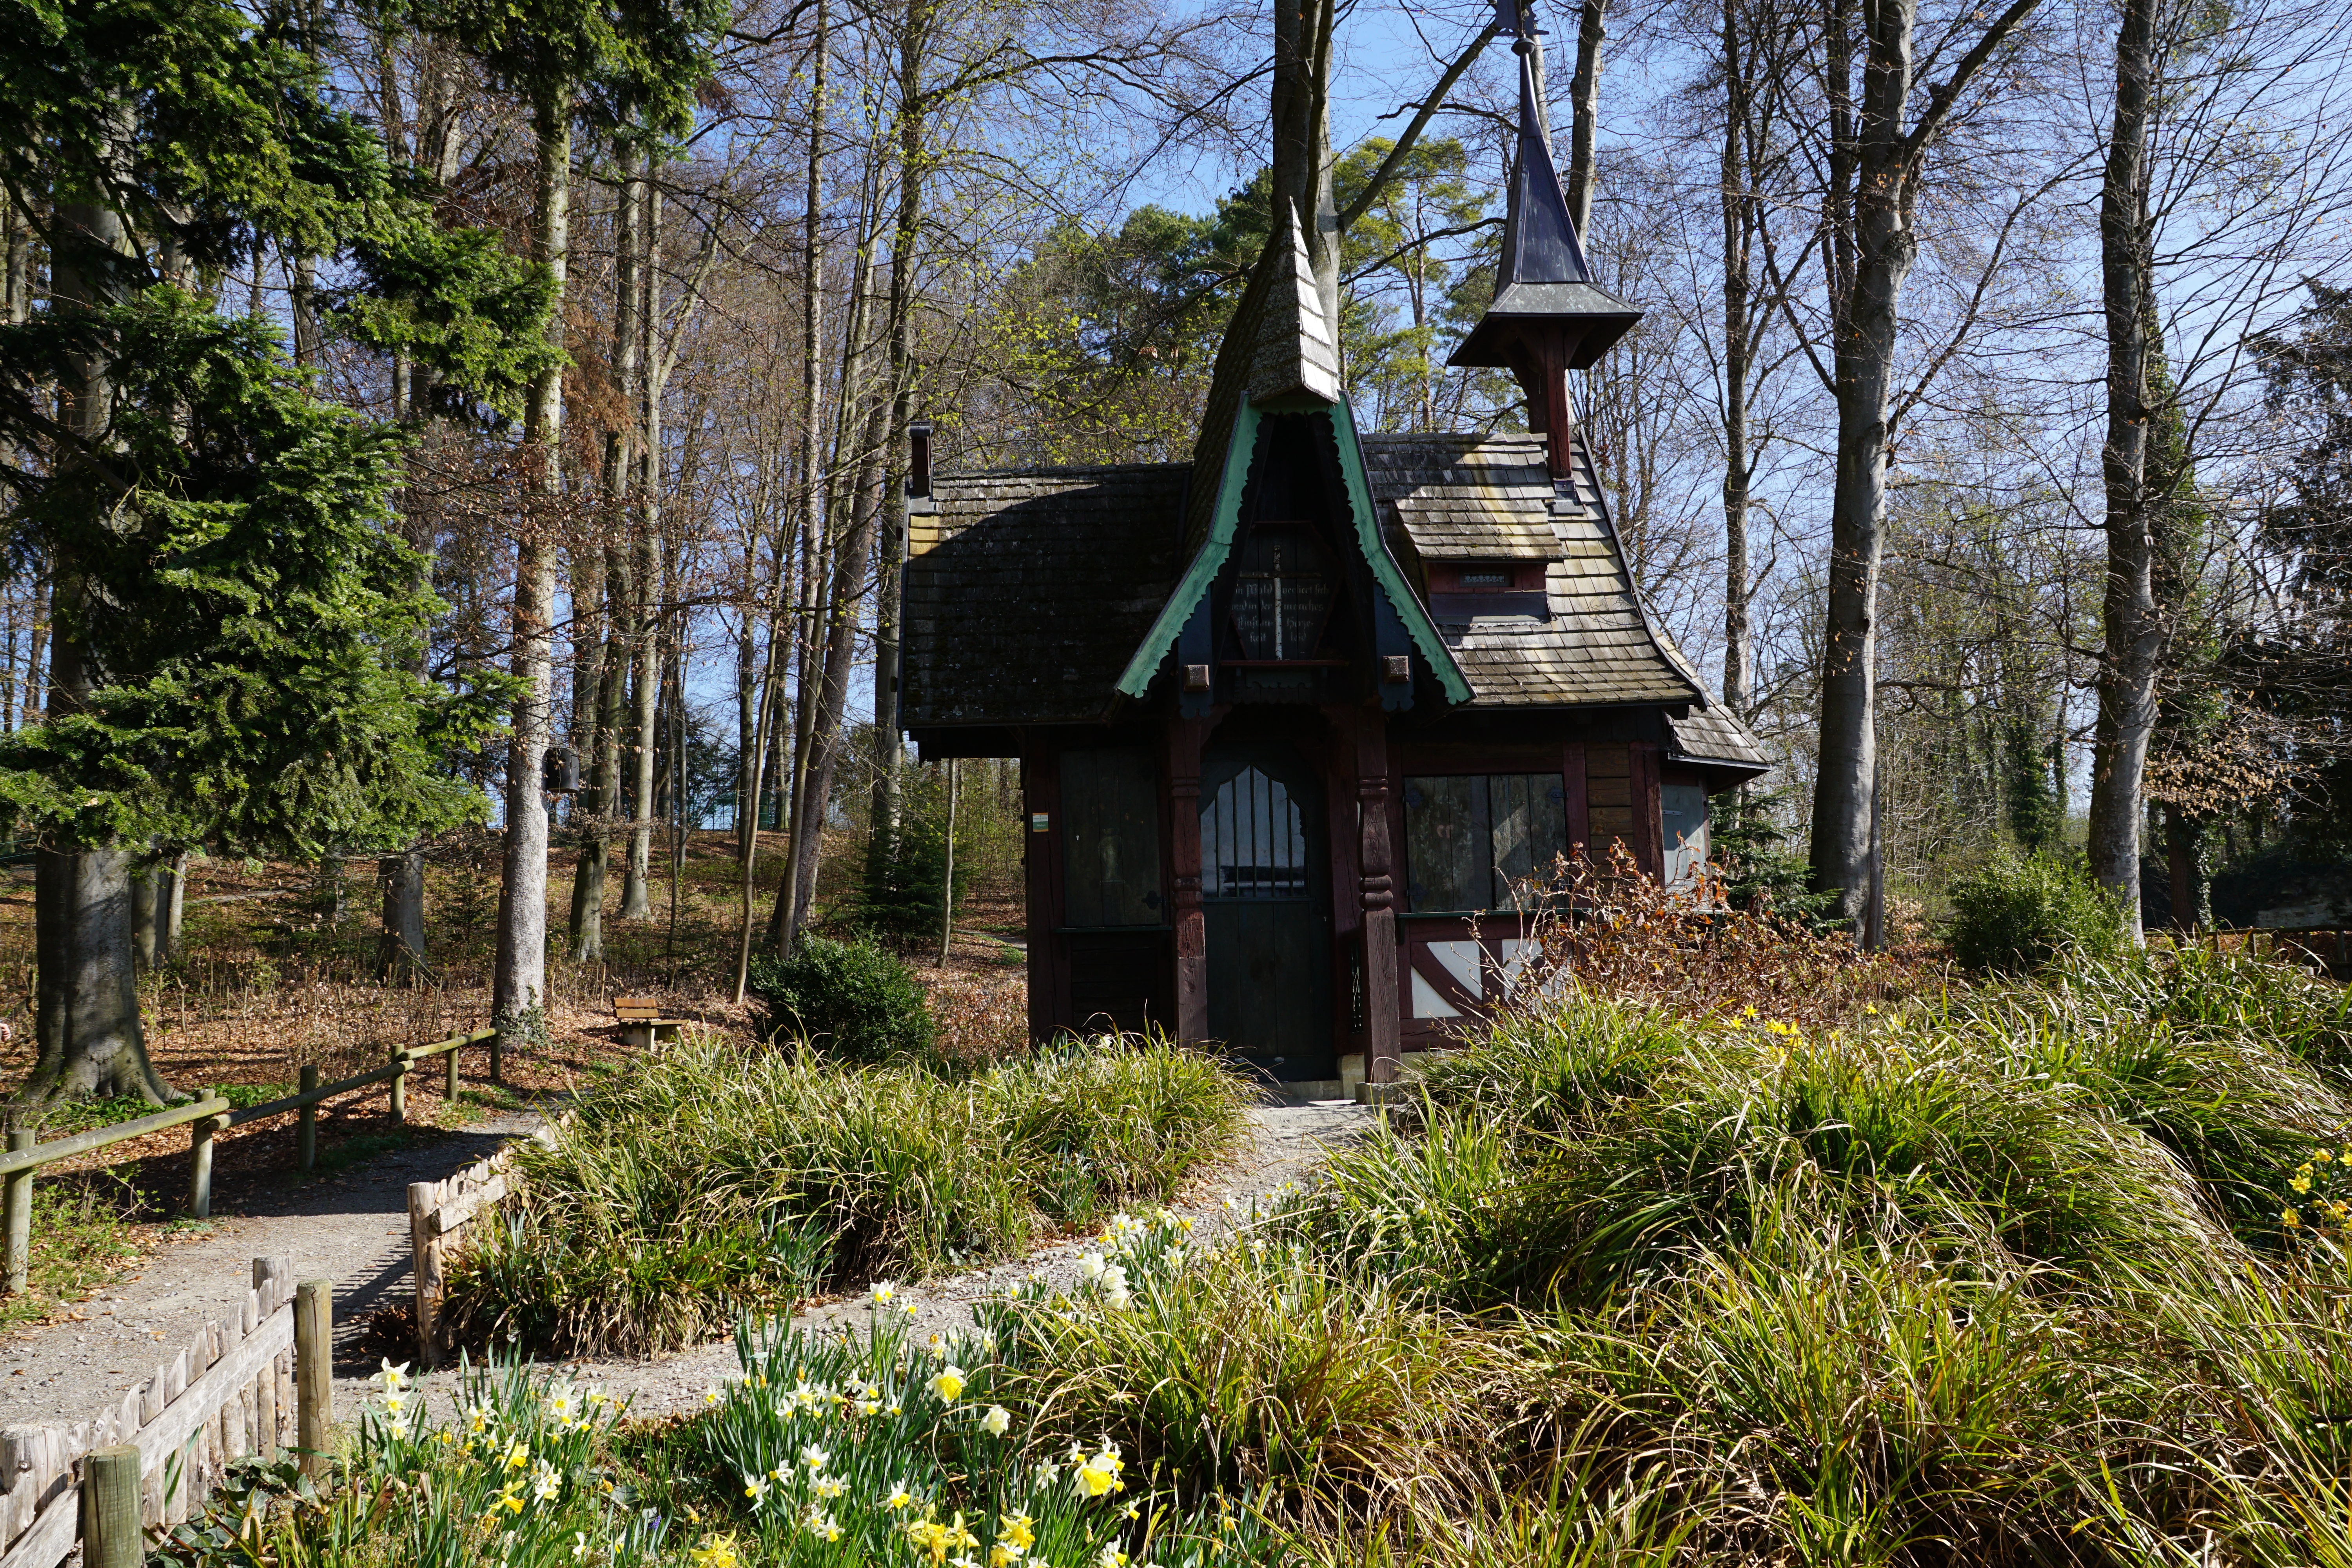
nature, trail, flower, building, cottage, chapel, garden, christian, shrine, woodland, rural area